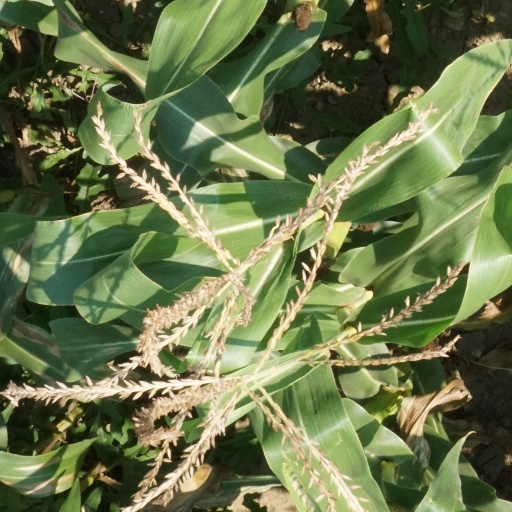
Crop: maize; corn